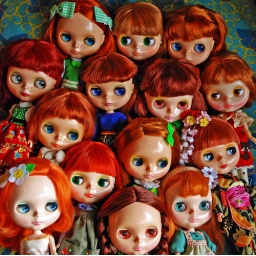
when you hear the sound of warning. when the only colour is red sky in the morning. everywhere I'm seeing is RED